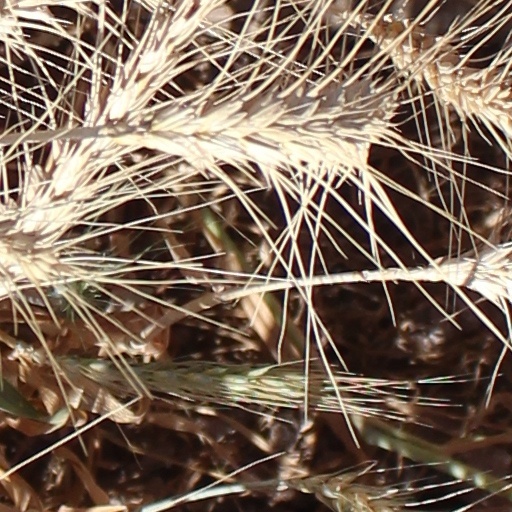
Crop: wheat